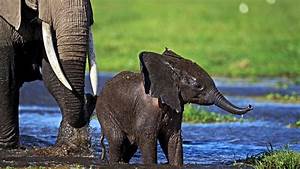
Label: elefante